Joaquín Mosquera

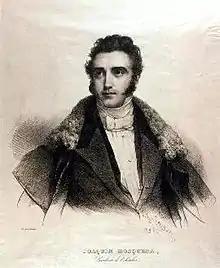

Joaquín Mariano de Mosquera-Figueroa y Arboleda-Salazar (14 December 1787 – 4 April 1878) was a Colombian statesman and a Founding Father of Colombia who served as the 3rd and 5th President of Gran Colombia. Mosquera also served as Vice President of the Republic of New Granada. During the administration of President Simón Bolívar, he was named as the 1st Envoy Extraordinary and Minister Plenipotentiary to the nascent states of Peru, the United Provinces of South America, and Chile with the purpose of creating unity amongst the South American nations.